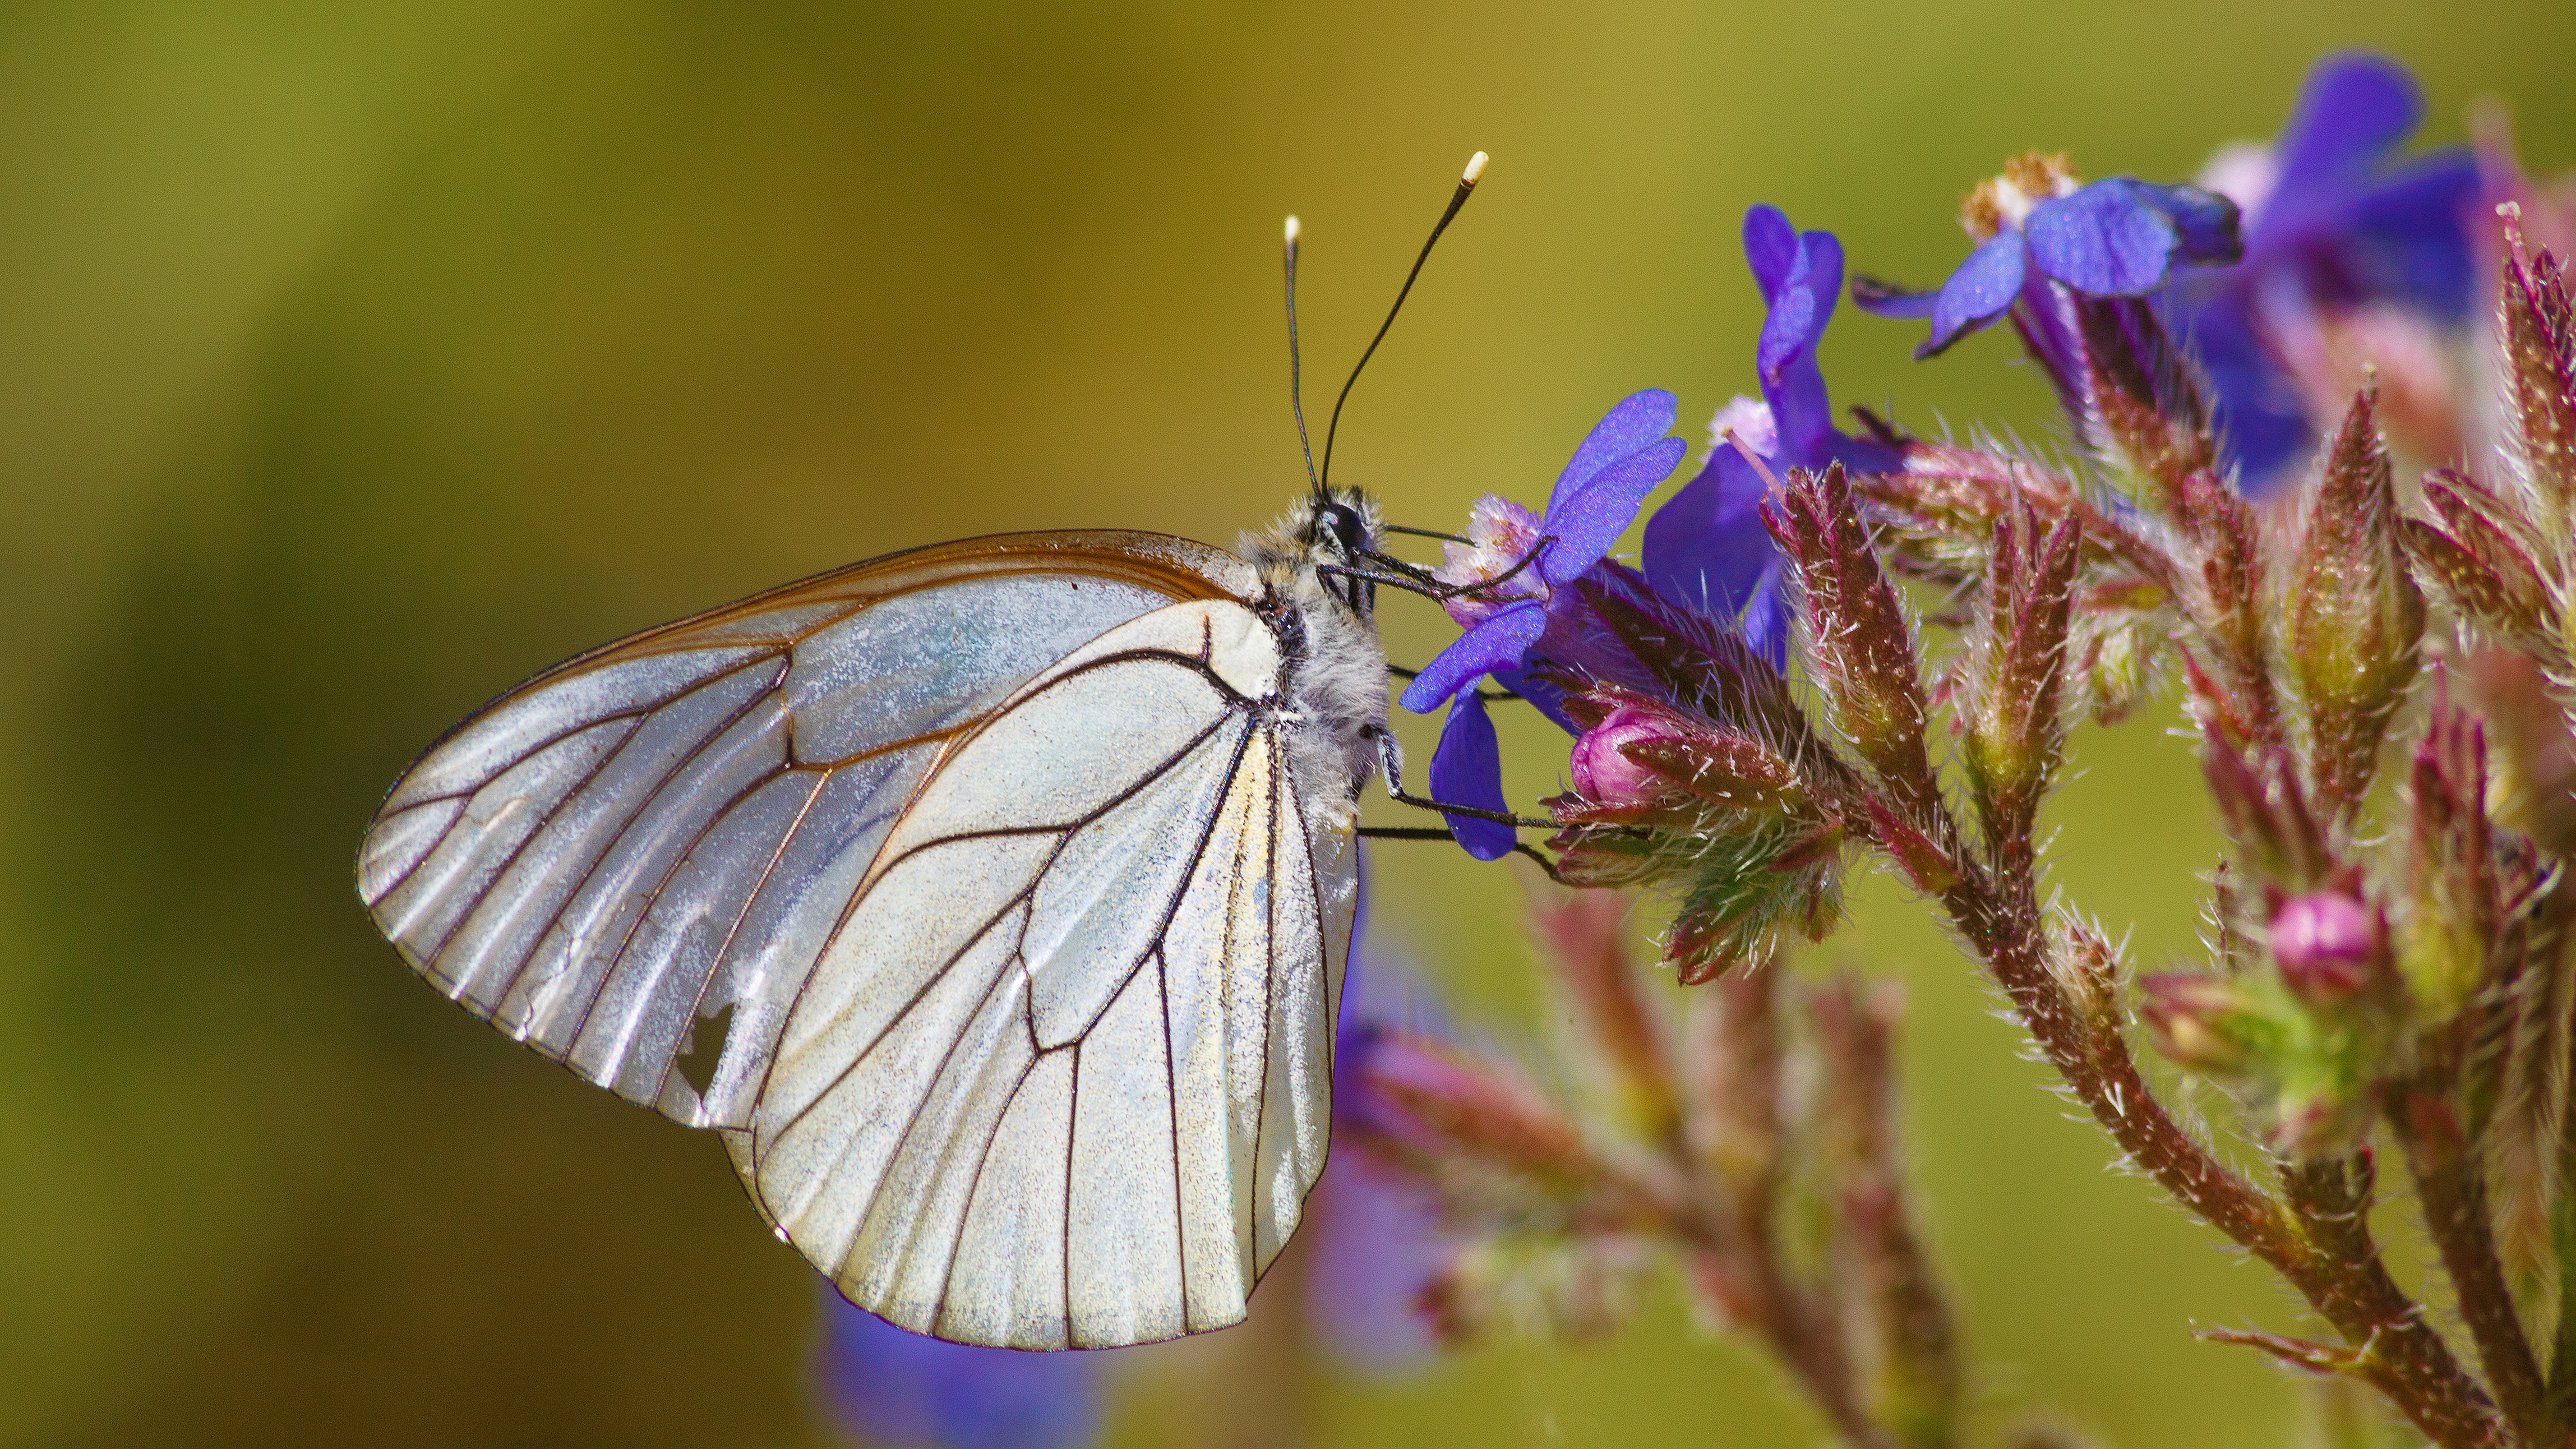
nature, wing, photography, flower, wildlife, insect, macro, botany, butterfly, closeup, flora, fauna, invertebrate, close up, monarch butterfly, canoneos5dmarkiii, nectar, pieridae, portlanouvelle, saintelucie, lpidoptre, lepidotera, ilesaintelucie, macro photography, arthropod, pollinator, moths and butterflies, lycaenid, colias